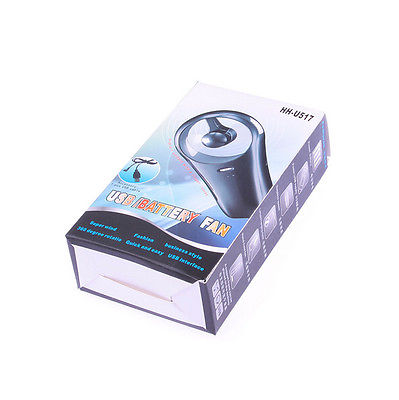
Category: fan